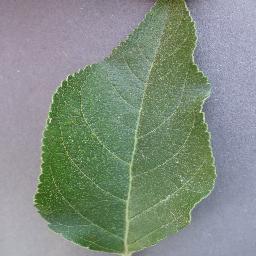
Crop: apple
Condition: healthy